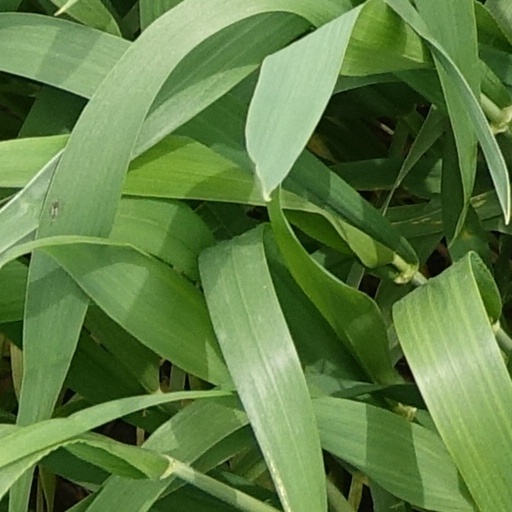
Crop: wheat